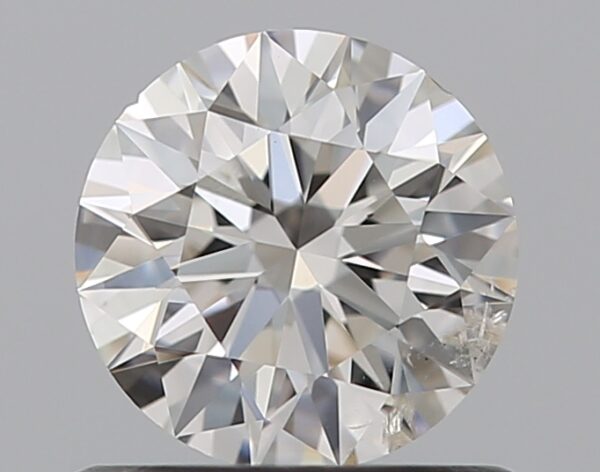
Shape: round
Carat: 0.7
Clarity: SI2
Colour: G
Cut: EX
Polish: EX
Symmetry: EX
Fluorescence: F
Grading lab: GIA
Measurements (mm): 5.68 x 5.72 x 3.54